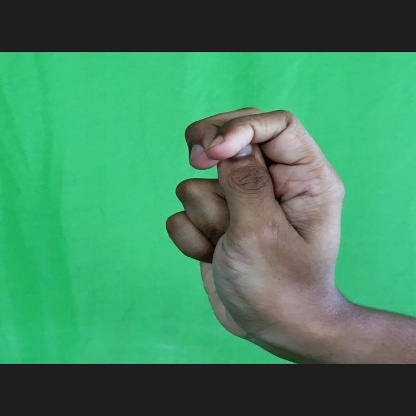
Mudra: Katakamukha